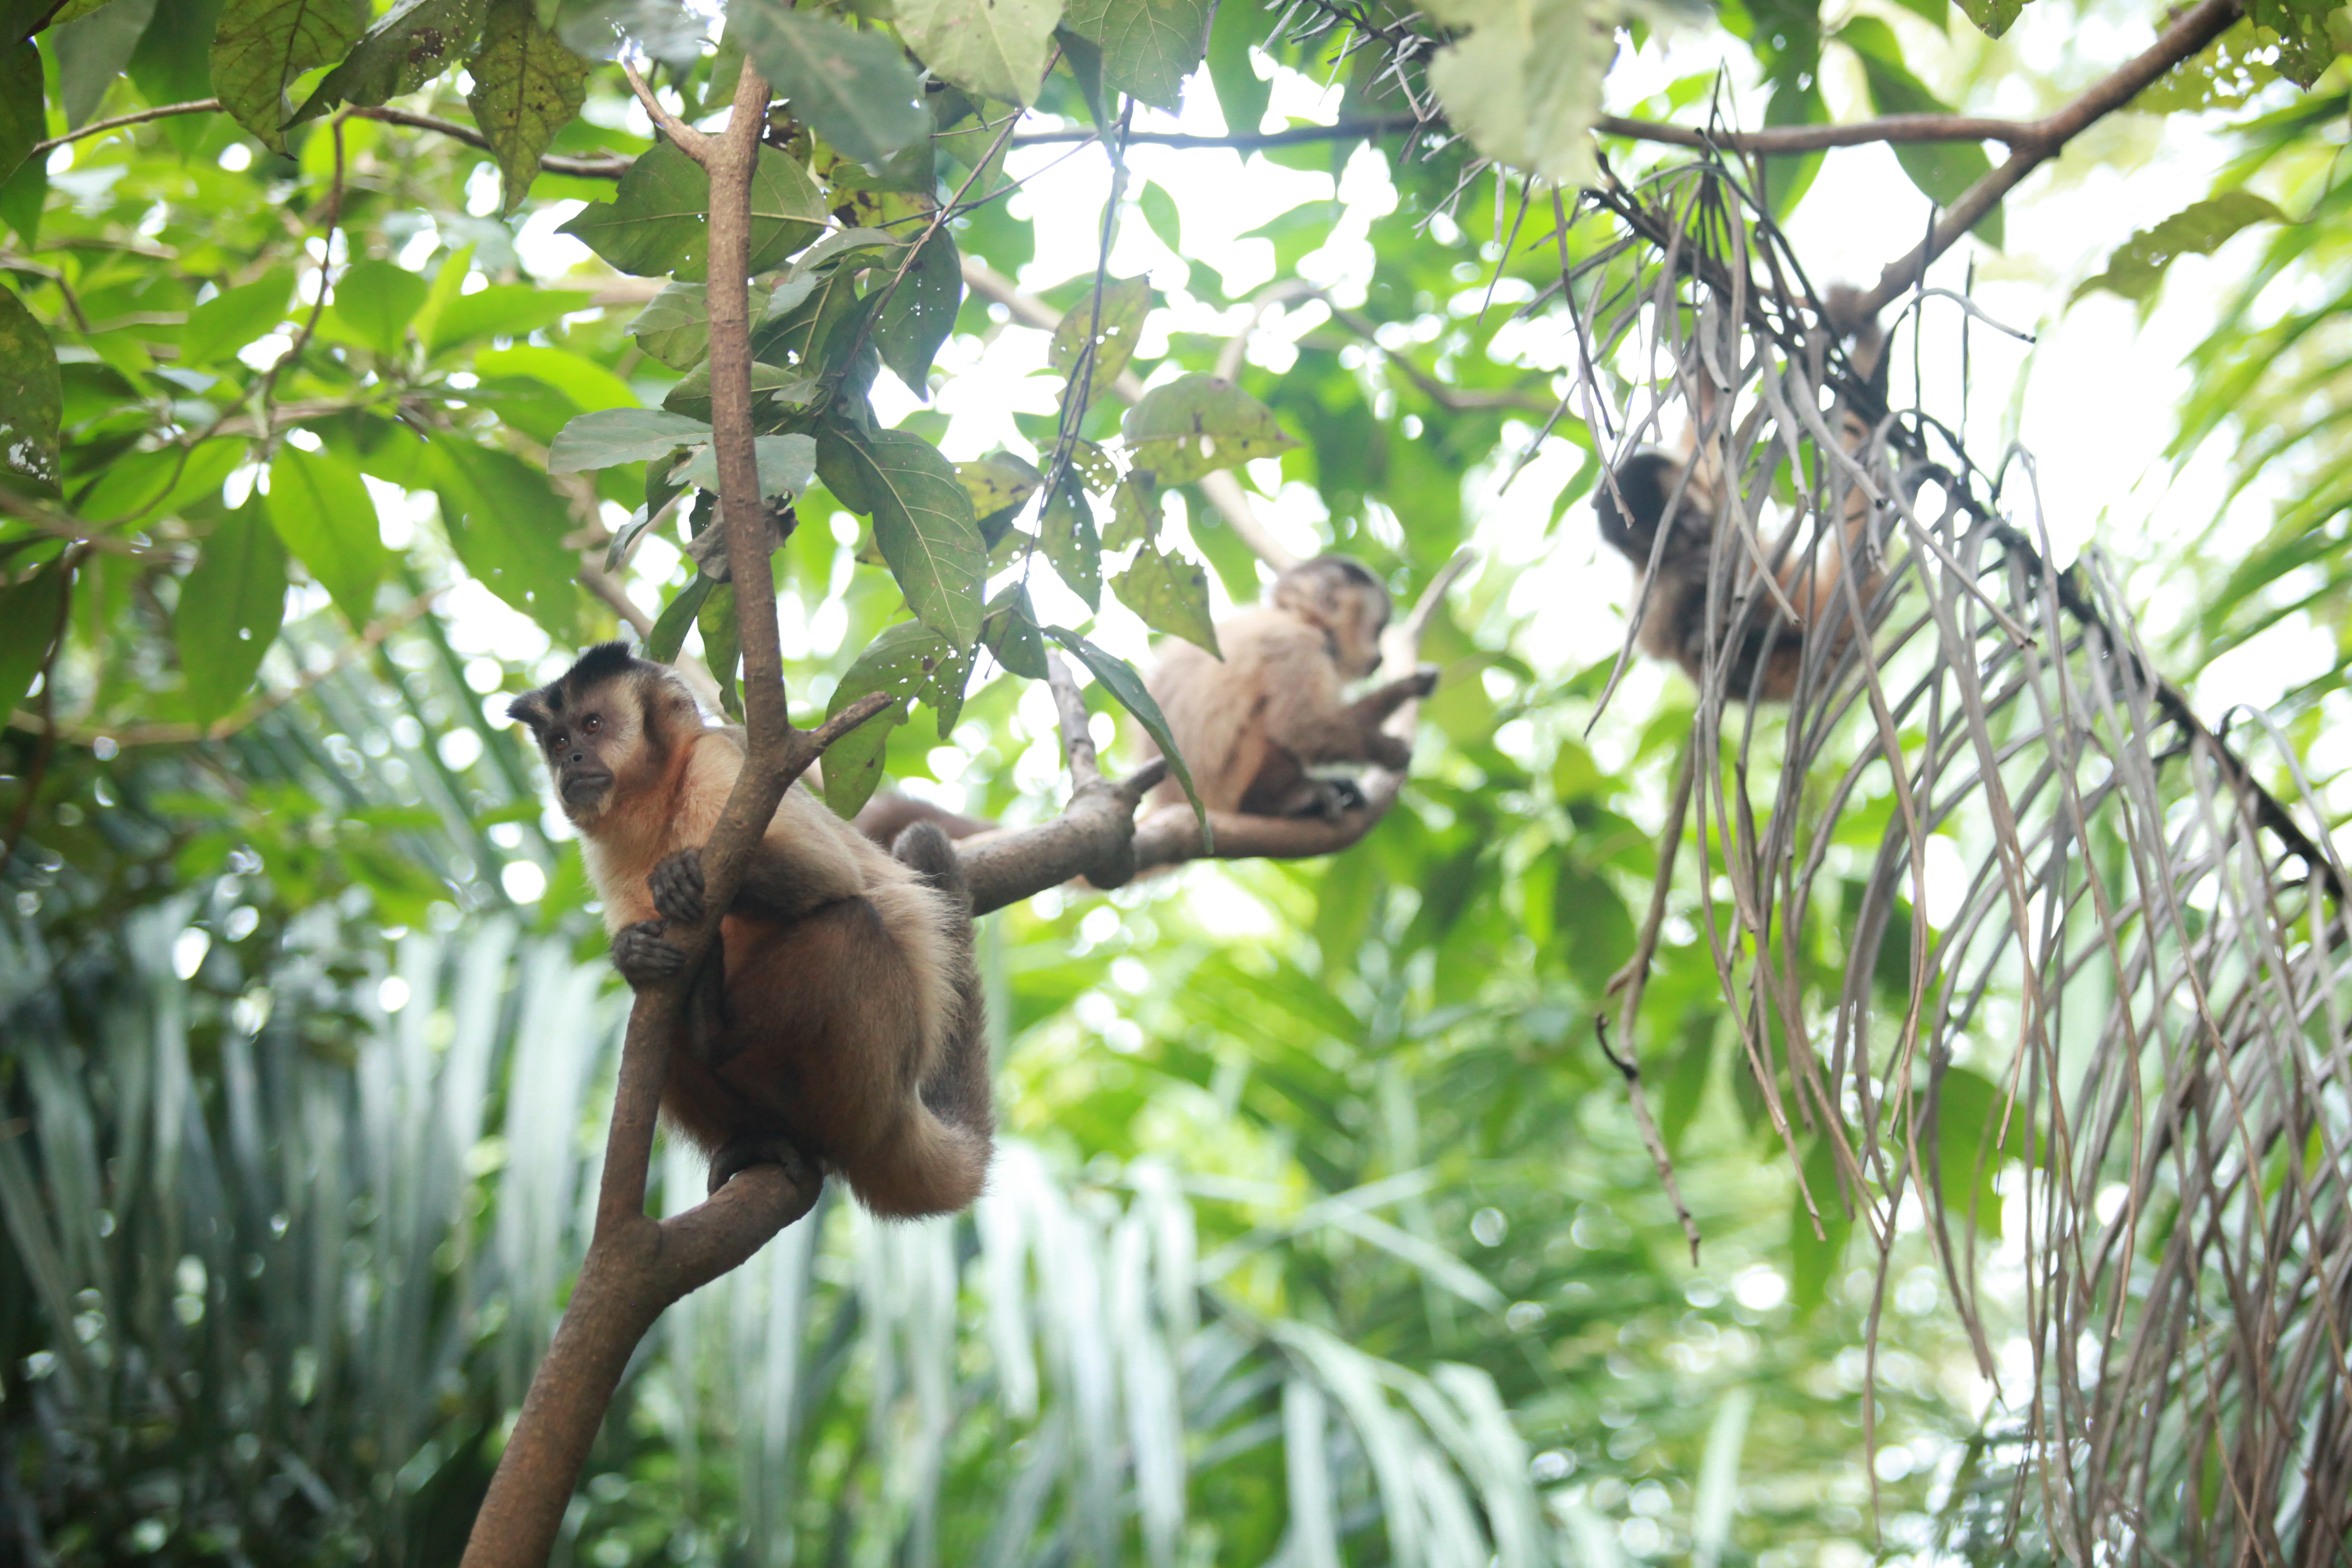
exotic, animal, little, monkey, fauna, mammal, vertebrate, primate, wildlife, tree, jungle, rainforest, branch, new world monkey, orangutan, forest, old world monkey